Gopherus

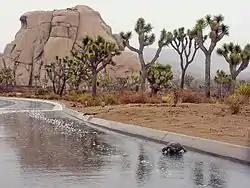
Desert tortoise ("Gopherus agassizii") drinking from roadway in Joshua Tree National Park

The diet of tortoises contain excess salt, sodium, chloride, and potassium that must be purged from the body, and drinking free standing water, even if only once or a few times each year, is essential for this function and for tortoise survival. Opportunities for gopher tortoises to drink water vary greatly between the species in the genus. "Gopherus agassizii" live in extremely arid areas that can receive as little as 10–20 cm. per year. "Gopherus polyphemus" live in mesic habitat, where water is available and evaporative loss is less problematic. Other species live in intermediate environments where a few weeks of rain typically occur twice per year, or where relatively consistent summer rains occur. When pools of rain water or saturated soils are available tortoises will direct their heads face down and submerge their face to a level just below the eyes and drink copiously. Reptiles modify urine and plasma concentrations in their bodies with their bladder, cloaca, and colon, rather than the kidneys. The bladder plays a major function in regulating blood osmolality: permeable to ammonia, urea, water, and small ions, but not uric acid. This permeability allows tortoises that are hibernating, or living in arid environments without drinking water for months at a time to store uric acid, but resorb water from the bladder. Tortoises react to dry periods by retreating to shelters (burrows, caves etc.) with more humid microhabitats, and remaining inactive. Gopher tortoises can survive a year of drought through both behavior and physiological adaptations, two years of drought can result in deteriorating body conditions, and extended years of drought will produce high mortalities of gopher tortoises.